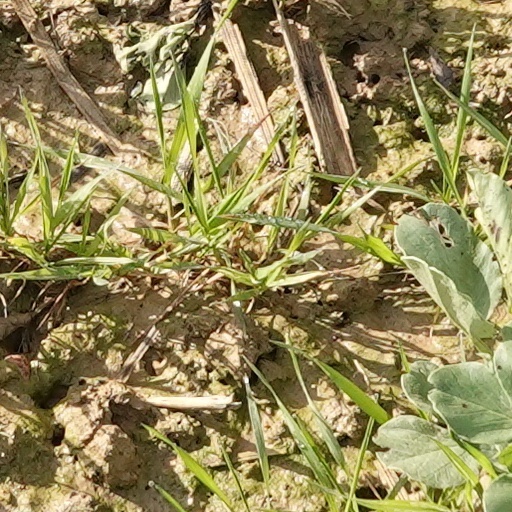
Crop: wheat